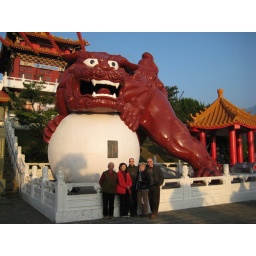
A stone lion guards the entrance to the Wen-wu temple, looking out over Sun Moon Lake.